Noah Huntley

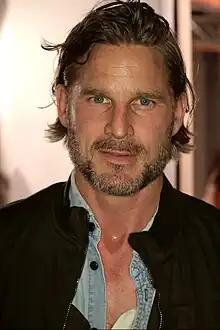
Huntley in 2016

Noah Cornelius Marmaduke Huntley (born 7 September 1974) is an English actor and model. He has appeared in films such as "28 Days Later" (2002), "" (2005), "Snow White and the Huntsman" (2012) and "Dracula Untold" (2014).